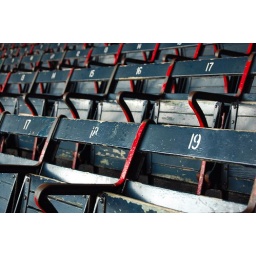
The only remaining wooden seats in Major League Baseball, behind home plate at Fenway Park.